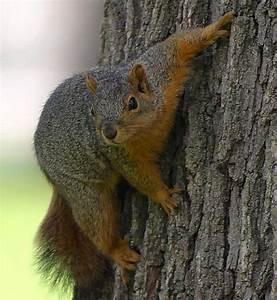
squirrel